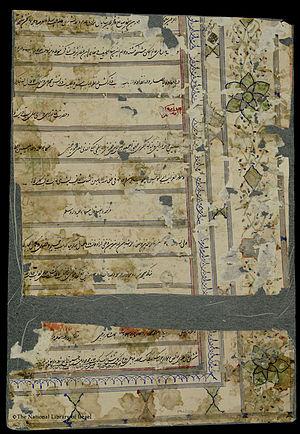
La ketouba est un contrat de mariage juif.